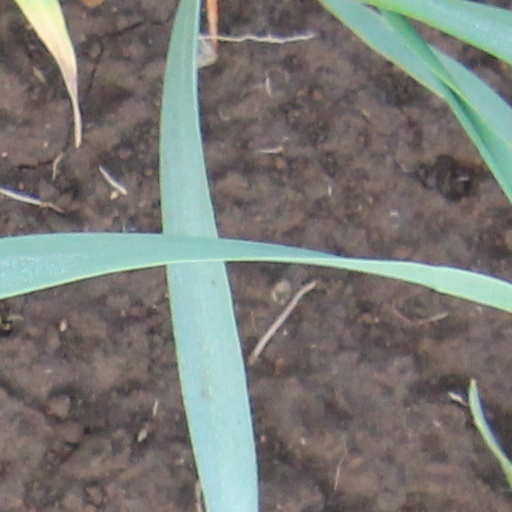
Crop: wheat